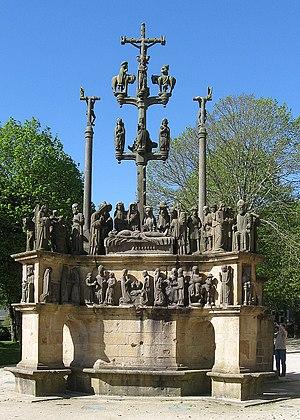
Cet article recense les monuments historiques français classés en 1889.
Cet article recense une partie des monuments historiques du Finistère, en France.